Jacob Mącznik

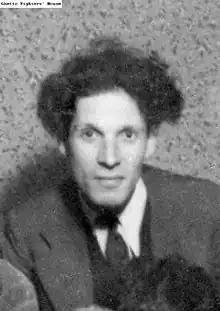
Jakub Mącznik

Jacob Mącznik (4 December 1905 – 10 May 1945) was a Polish-French Jewish artist and a young painter associated with the École de Paris until its destruction during the Nazi occupation. Variations of his surname include Macznik, Moncznik, and Montchnik, while alternative forms of his given name include Jakub, Yankel, Jankel, Yakov, and Yank'l.